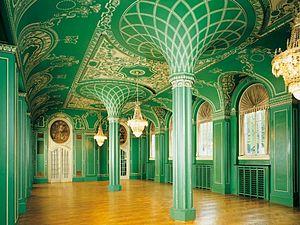
Le Regentenbau est une salle de concert dans la ville de Bad Kissingen en Bavière, Allemagne.